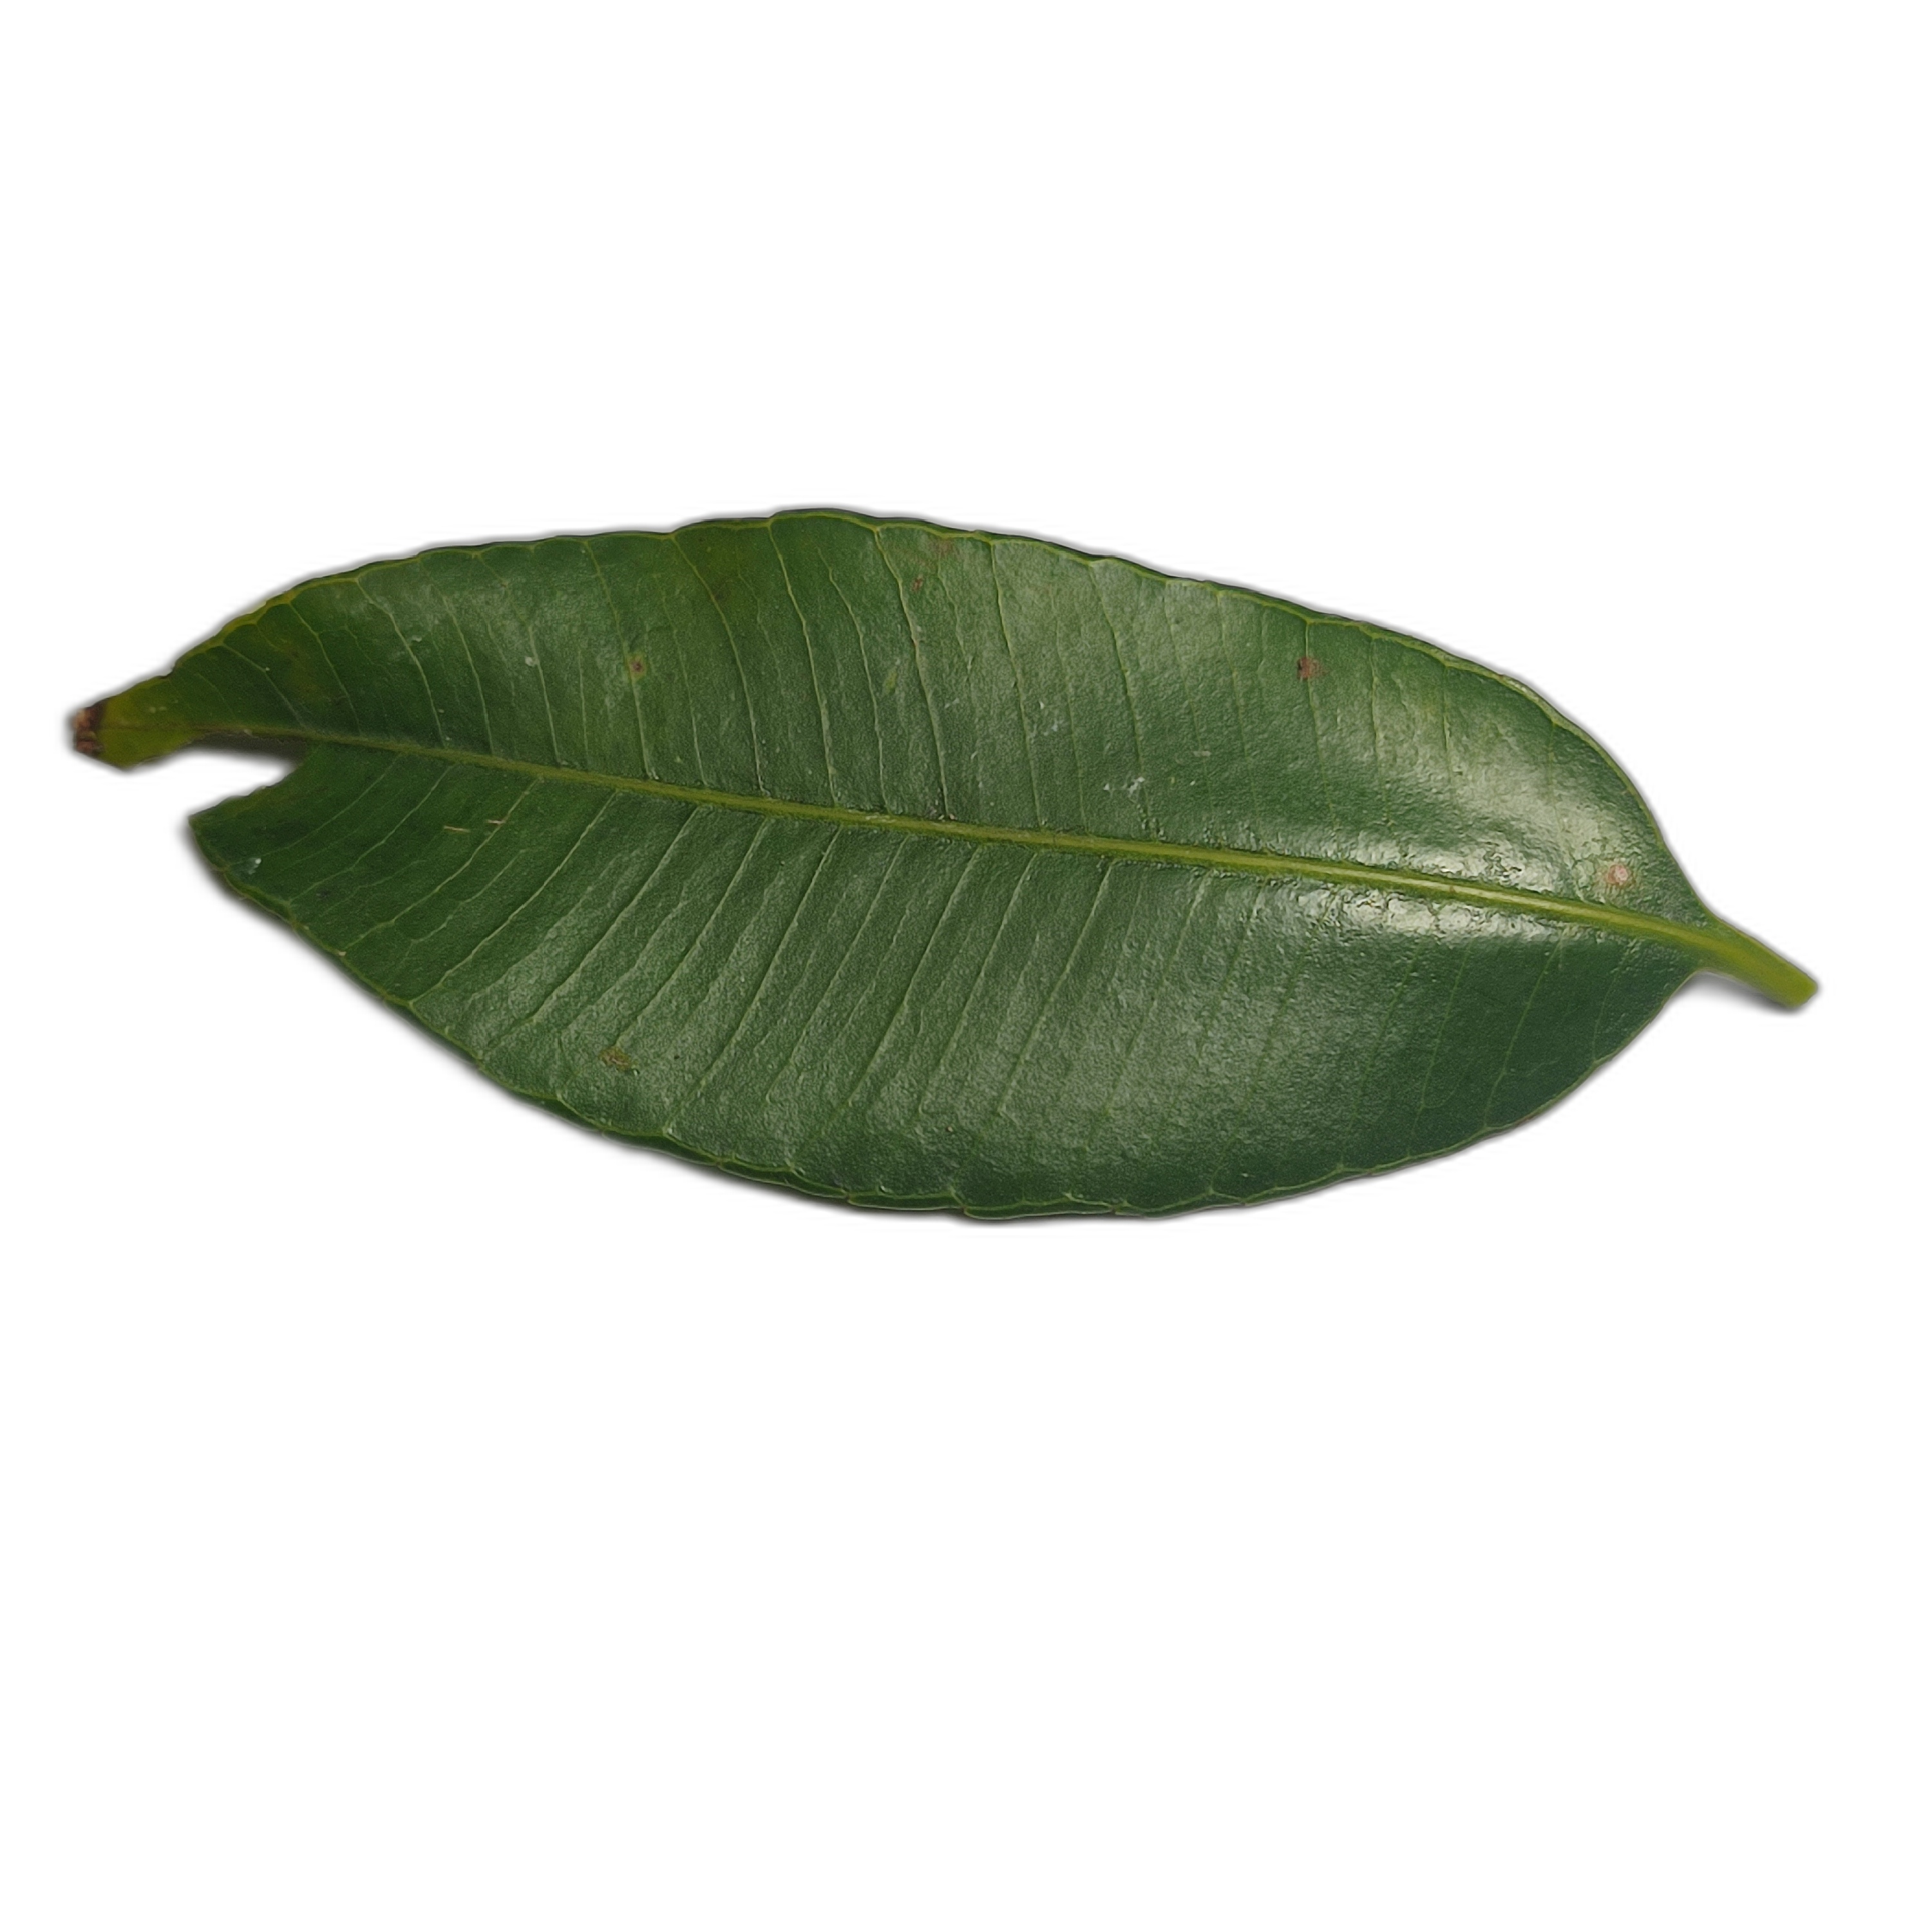
Label: healthy